Project Pluto

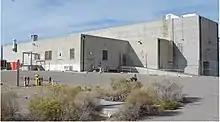
Building 2201 in 2007

The reactor was shipped to the Nevada Test Site for a series of dry runs and zero- or low-power tests. Another layer of fuel elements was added. The reactor was mounted on the test vehicle and, with heavy water for coolant, reached criticality during a test run on 9 December, with the control vanes at 65°. It was estimated that without the heavy water, 71° would have been required. Boron rods were then inserted into the six central tie tubes. This lowered the reactivity of the core, and the vanes had to be turned to 132° before criticality was achieved. Oralloy foils were placed in the core tubes, and the reactor was run at 150 W for ten minutes.